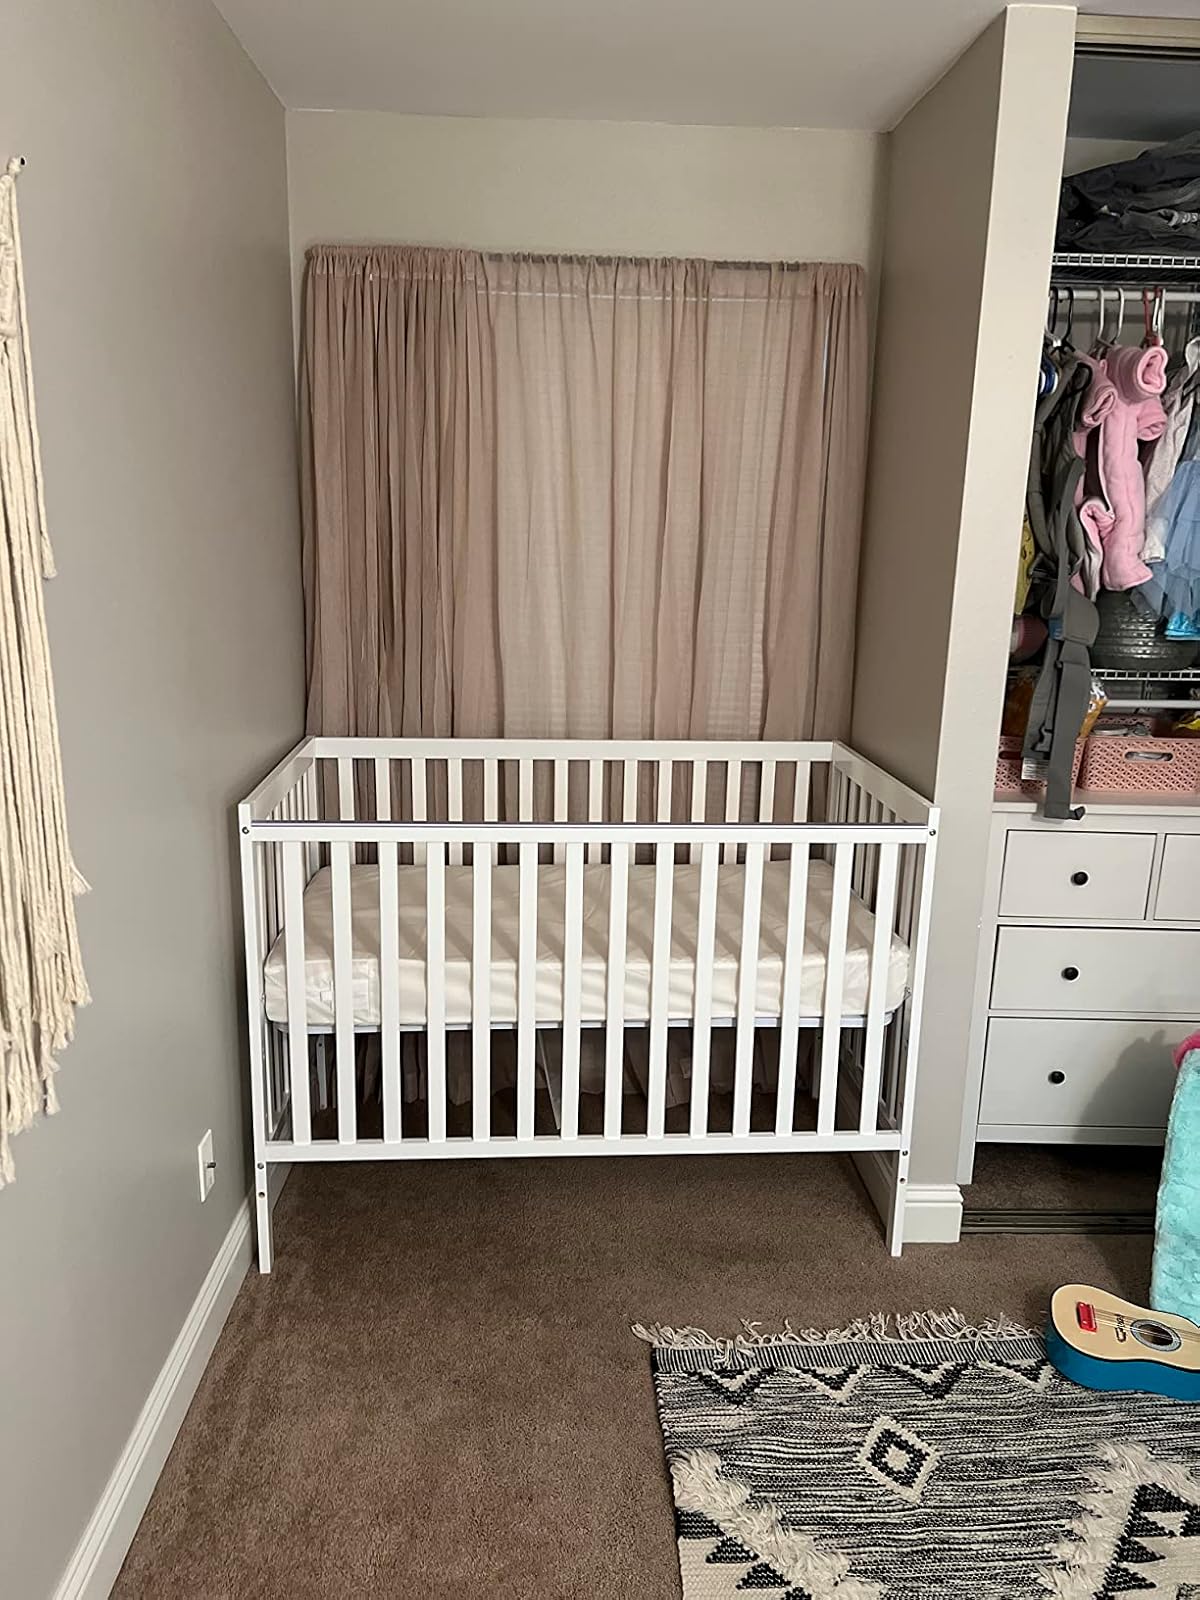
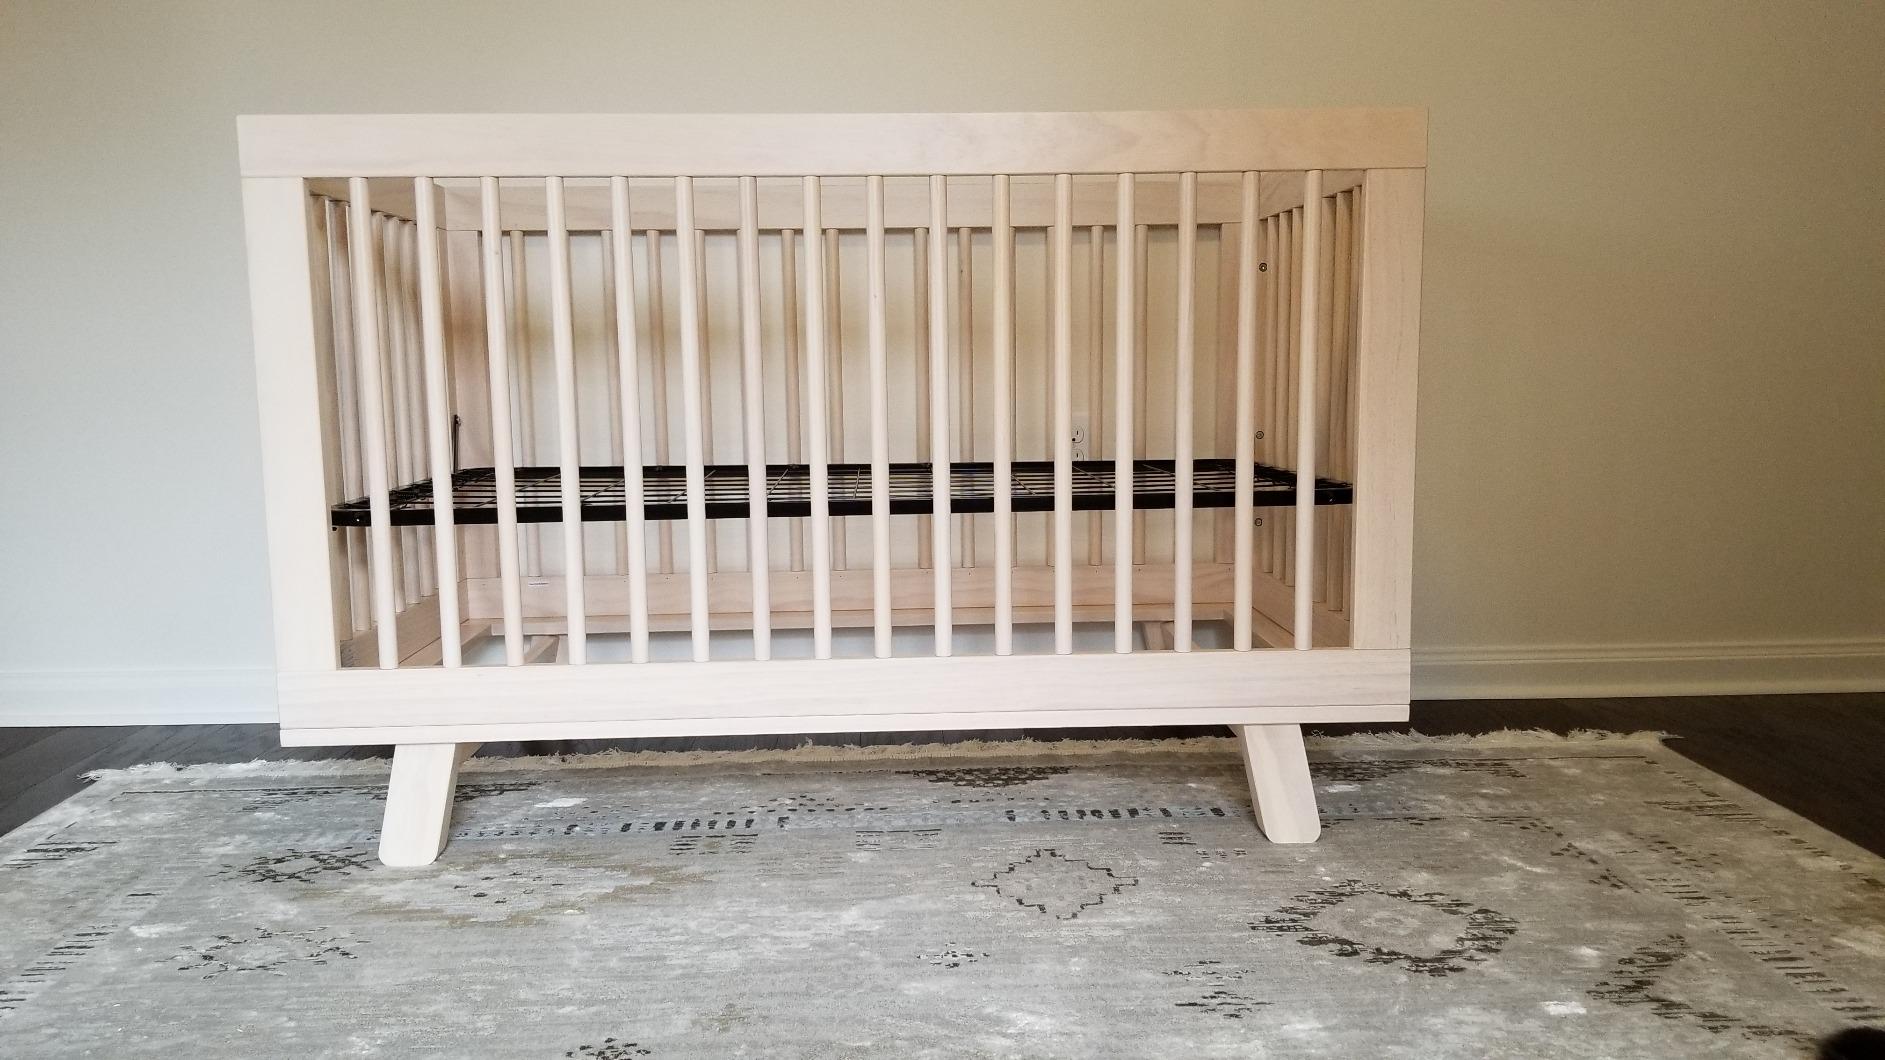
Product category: products_crib
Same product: no